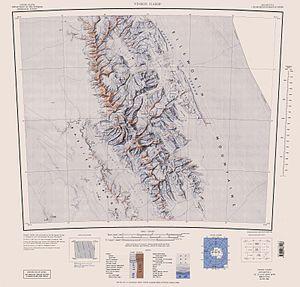
Le mont Tyree est un sommet culminant à 4 852 mètres d'altitude en Antarctique, ce qui en fait le deuxième plus haut du continent après le massif Vinson situé à moins de dix kilomètres. Il fait partie du massif Sentinel des monts Ellsworth, à la base de la péninsule Antarctique. Découvert en 1958, il est gravi pour la première fois en 1967 et seules cinq expéditions sont parvenues à son sommet en date de 2013. Son ascension est l'une des plus difficiles au monde.
Le courant glaciaire Rutford est un courant glaciaire d'Antarctique situé dans l'Ouest du continent, au pied du versant oriental des monts Ellsworth. Long de près de 300 kilomètres et large d'environ 25 kilomètres, il se déverse dans la barrière de Filchner-Ronne.
Le massif Vinson, ou mont Vinson pour désigner au sens strict son plus haut sommet, est le point culminant de l'Antarctique avec 4 892 mètres d'altitude. Découvert en 1958 au cours d'un survol aérien, il n'a été gravi qu'en 1966 par Nicholas Clinch et trois autres alpinistes. Depuis, environ 1 100 personnes ont atteint son sommet, qui doit sa renommée à son inclusion dans la liste des sept sommets, laquelle regroupe les points culminants des sept continents.